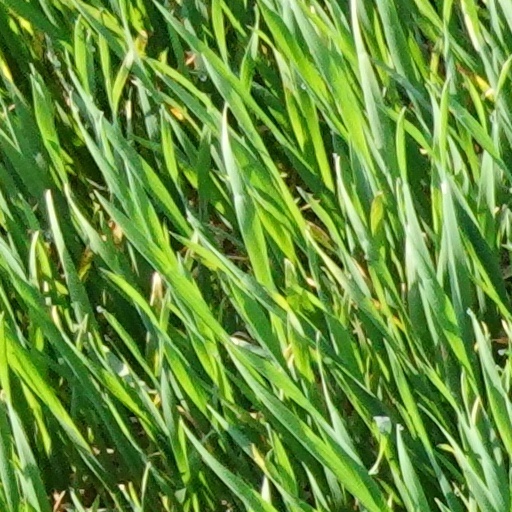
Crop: wheat